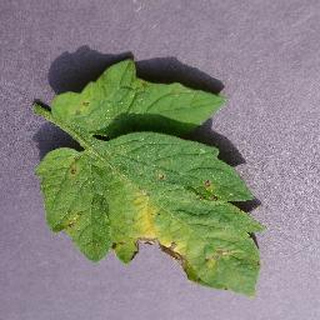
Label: tomato_septoria_leaf_spot